Parkinson's disease in South Asians

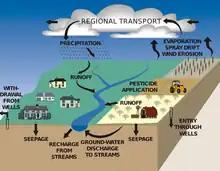

A large percentage of the population in South Asia live in rural areas where there is a higher chance of exposure to potential neurotoxins such as pesticides from farming and water sources. Wells, specifically, are a common source of drinking water in these areas and are usually more likely to be susceptible to contamination from neurotoxins. The water that fills these wells can act as a host for infectious agents and pesticides that concentrate the groundwater from the soil. Although not significant, there is an observed heightened risk for developing PD associated with populations that rely on wells as their primary source of water.